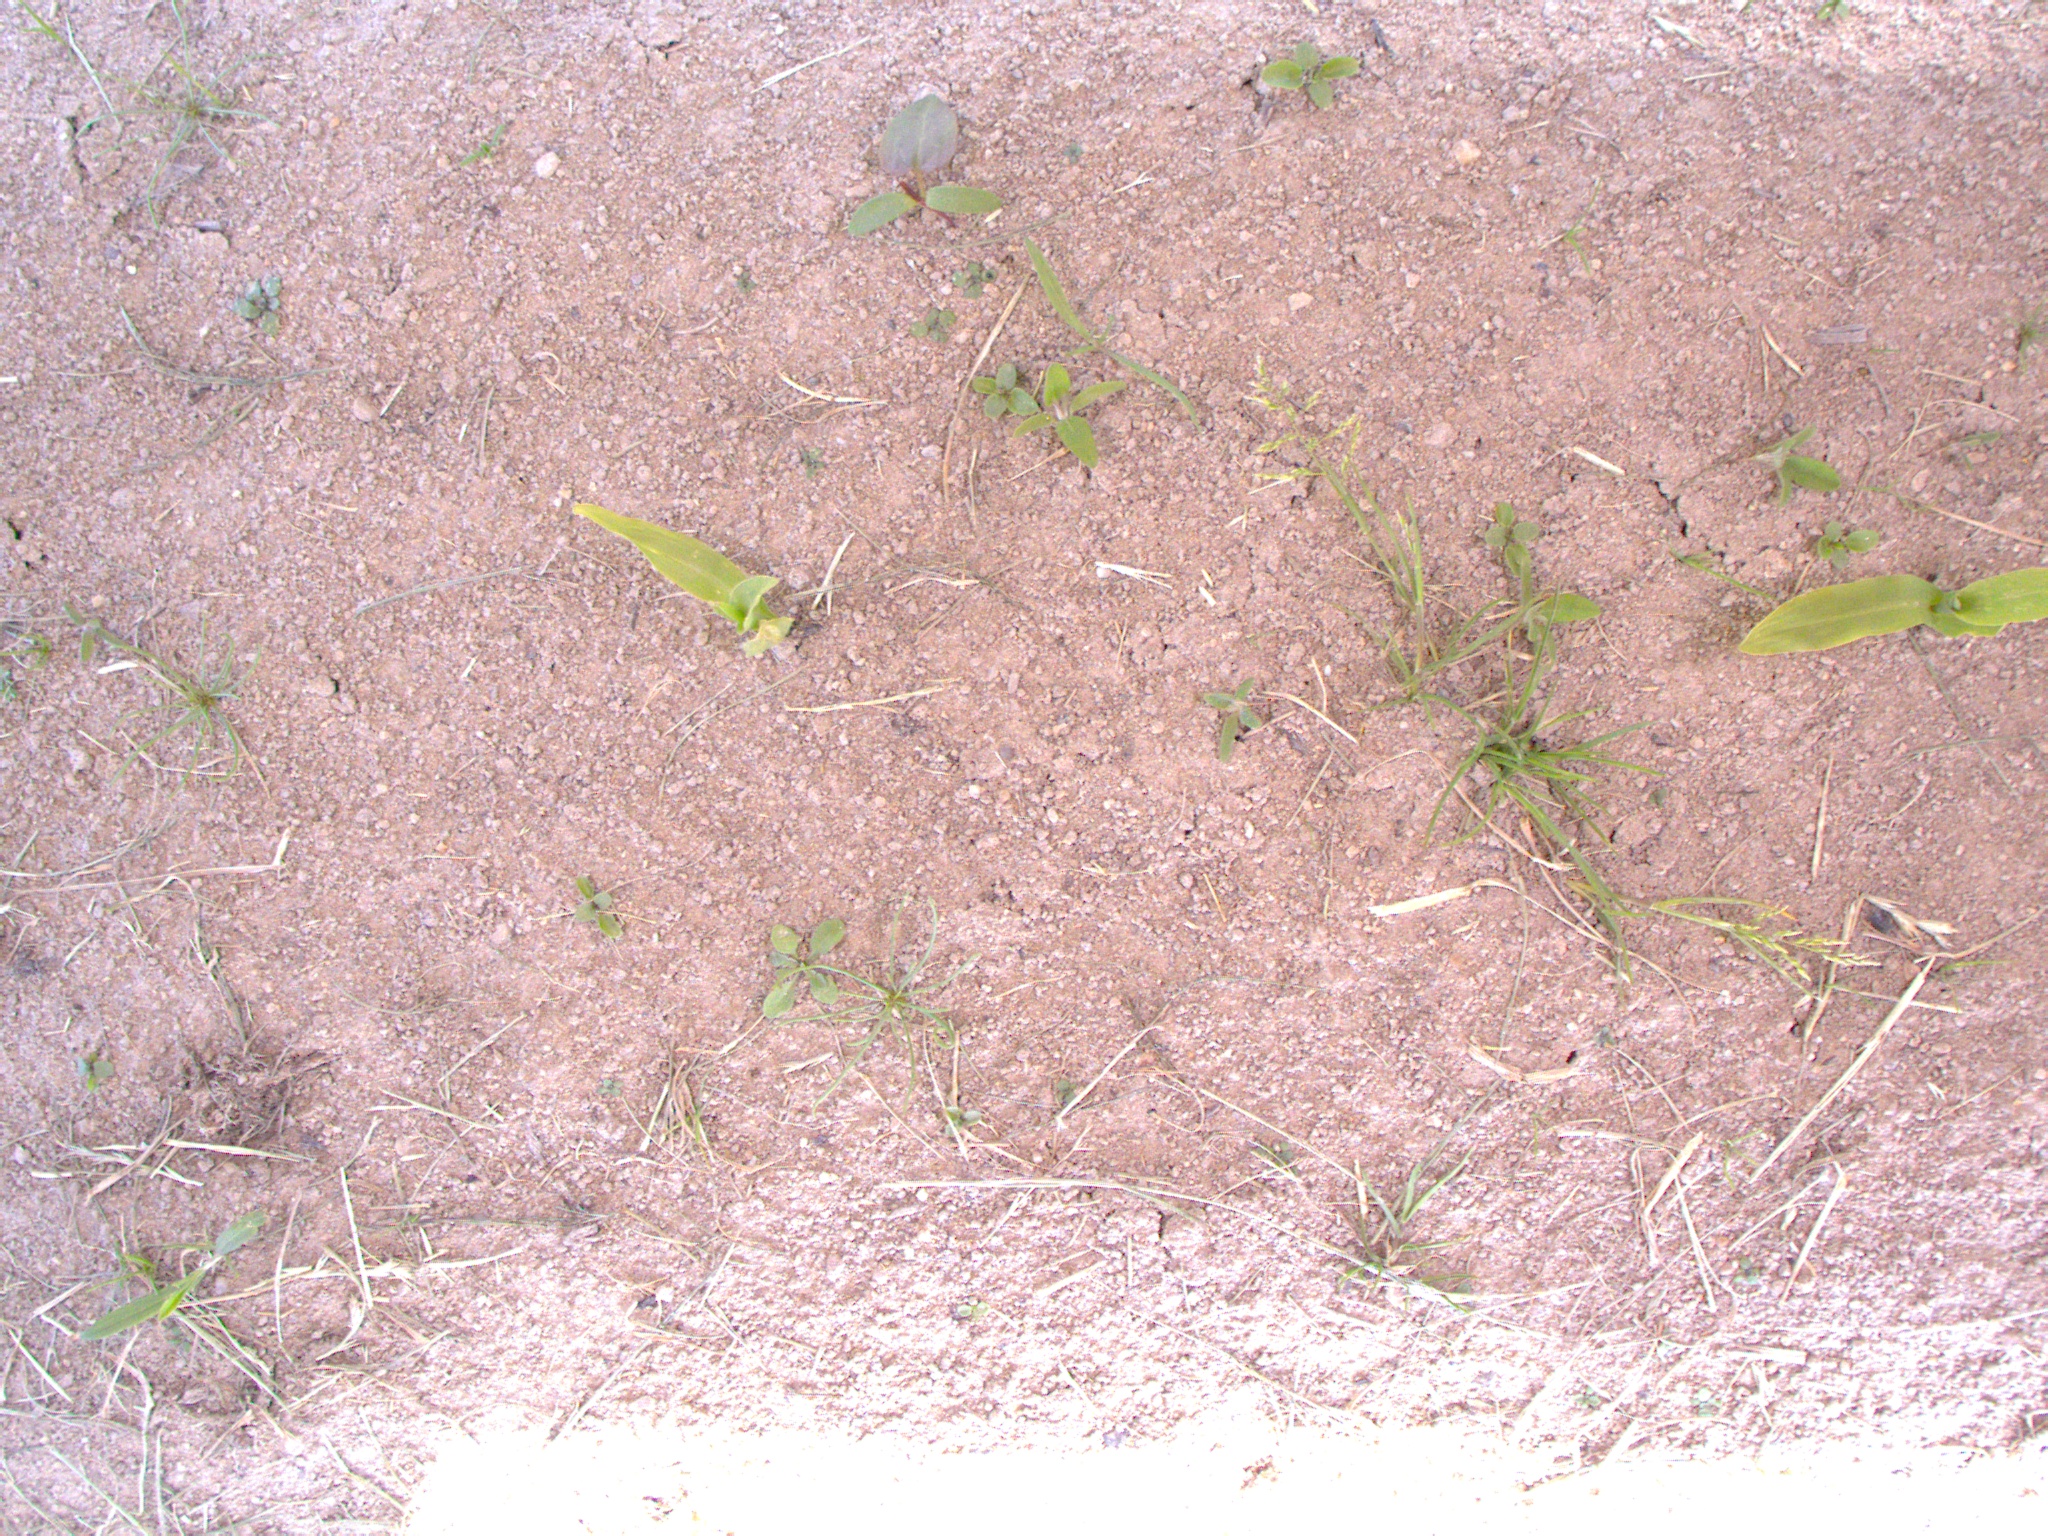
Crop: maize
Objects: maize, maize, stem_maize, stem_maize